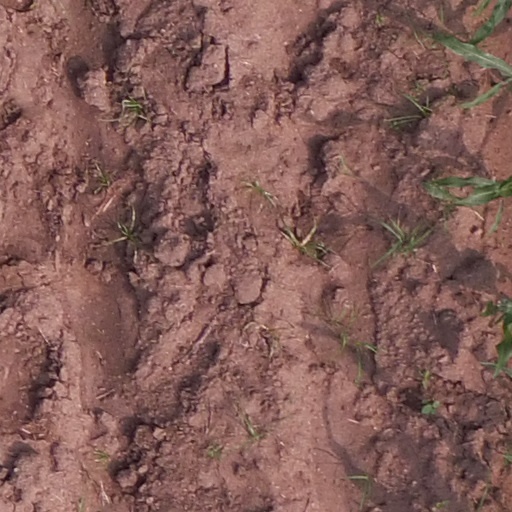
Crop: maize; corn